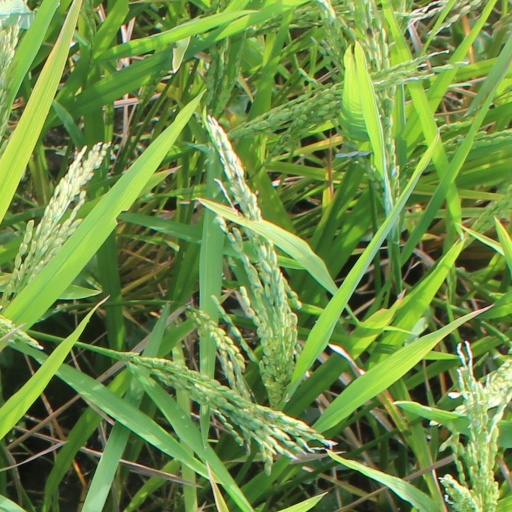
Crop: rice